Crevoladossola

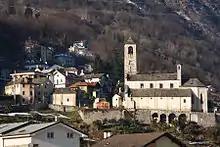
the town

Crevoladossola is a "comune" (municipality) in the Province of Verbano-Cusio-Ossola in the Italian region Piedmont, located about northeast of Turin and about northwest of Verbania.